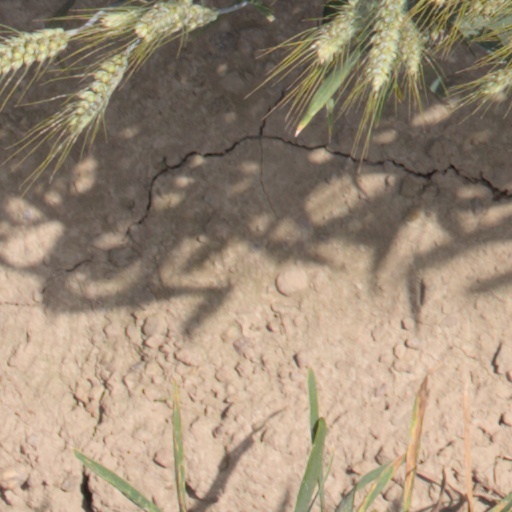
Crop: wheat